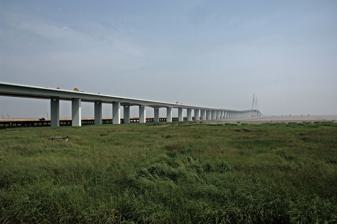
Building: Hangzhou Bay Bridge
Country: China
Year built: 2007
This article has an unclear citation style . The references used may be made clearer with a different or consistent style of citation and footnoting . ( May 2019 ) ( Learn how and when to remove this message ) Bridge in Jiaxing / Cixi City People's Republic of China Hangzhou Bay Bridge Coordinates 30°27′N 121°08′E / 30.450°N 121.133°E / 30.450; 121.133 Carries Six lanes of G15 Shenyang–Haikou Expressway and G92 Hangzhou Bay Ring Expressway Crosses Hangzhou Bay Locale Jiaxing / Cixi City People's Republic of China Characteristics Design Cable-stayed bridge Total length 35.673 km (22 mi) Longest span 448 m (1,470 ft) History Construction start June 8, 2003 Construction end June 14, 2007 Opened May 1, 2008 Statistics Toll 80 yuan Location Hangzhou Bay Bridge ( simplified Chinese : 杭州湾大桥 ; traditional Chinese : 杭州灣大橋 ; pinyin : Hángzhōu Wān Dàqiáo ; Wu : Han-tseu-uae du-jiau ) is a long 35.7 km (22.2 mi) highway bridge with two separate cable-stayed portions, built across the mouth of Hangzhou Bay in the eastern coastal region of China . It connects the municipalities of Jiaxing and Ningbo in Zhejiang province. Construction of the bridge was completed on June 14, 2007, and an opening ceremony was held on June 26, 2007. The bridge was opened to public May 1, 2008, after a considerable period of testing and evaluation. The bridge shortened the highway travel distance between Ningbo and Shanghai from 400 km (249 mi) to 180 km (112 mi) and reduced travel time from 4 to 2 hours. At 35.673 km (22 mi) in length, Hangzhou Bay Bridge was among the ten longest trans-oceanic bridges . It is not to be confused with "Outer Hangzhou Bay Bridge", a project under study which would ring the bay islands between Shanghai and Ningbo.  An official name does not yet exist, hence the terminology clash. History The bridge across the Hangzhou Bay was the subject of various feasibility studies for over a decade before the final plans were approved in 2003.  An earlier plan placed the bridge further east, closer to the mouth of the bay, which provided an even shorter travel distance between Ningbo and Shanghai.  Under this plan, the bridge would begin in the north from Jinshan , a suburb of Shanghai. The government of Shanghai rejected the plan and focused on building the 32.5 km (20 mi)-long Donghai Bridge from Shanghai to its off-shore port at Yangshan in the mouth of the bay.  The Shanghai government sought to feature Yangshan as the chief port on China's east coast and refused to allow a cross-bay bridge to be built on its territory, which would improve access to the Port of Ningbo at Beilun .  The Zhejiang Provincial Government was forced to build the bridge further to the west on entirely Zhejiang territory.  The Hangzhou Bay Bridge connects Cixi , a local-level city that is part of Ningbo Municipality, with Haiyan , a county in Jiaxing Municipality. The Hangzhou Bay Bridge has significantly shortened driving distance between Ningbo and the Yangtze River Delta region and improved the competitiveness of the Beilun Port. Structural description Hangzhou Bay Bridge (section) The Hangzhou Bay Bridge is of the cable stayed bridge form. This form was chosen for this project because of the strength of the cable stayed bridge in adverse conditions. The bridge was constructed in the Qiantang River and Yangtze River Deltas and Hangzhou Bay , which all experience some of the highest tidal bore forces on the planet. The location of the bridge is also prone to earthquakes, as well as extremely high winds during typhoon season.  The bridge form and construction material selections were based on strength against all the different forces the bridge would face. Many bridges use concrete piles to support the deck but the Hangzhou Bay Bridge took a different approach and used steel piles.  This choice was made based on the fact that the steel piles would be much stronger against corrosion from the extremely high tidal forces in the bay. Using the steel piles instead of the concrete piles also made the bridge far more constructible especially in the extremely difficult working conditions that they would be facing. It is not strange to see waves in the bay reaching 25 feet tall. In these conditions it would be almost impossible to construct the bridge without the use of some new construction technology and vehicles. During the construction of the bridge two massive cranes were used, one being 2,200 tons and the other being 3,000 tons. These heavy duty cranes were used to transport massive girders from the shore to the part of the bridge where they would then lift it and put it into place.  The steel piles used were also transported using these cranes. The load paths in this structure are somewhat easy to follow. The gravity load on the bridge as well as the rest of the loading on the deck such as cars are the easiest to follow which is further explained in the qualification as structural art section.  The loads on the bridge due to the extreme tides are somewhat difficult to read, but they are clearly accounted for. The steel piles are the structural supports that resist the tidal loads. The piles are driven deep into the sea bed to reduce the movement on them. Having a small moment or force causing bending in the piles keeps the bridge upright.  The steel is extremely strong against corrosion and are therefore the best material that could have been used in the piles. When looking at the loading due to wind loads on the bridge the main portion that is important to analyze is the main spans.  Because the two main spans are relative short the wind loading is insignificant. The wind loads however would be accounted for due to the outward bend of the towers that support the tension cables. This theory of widening the bottom of towers was first used by Gustav Eiffel when constructing the Eiffel Tower . The bent shape is very good at transferring the wind load to the base supports of the structure. Challenges Because of the many difficulties facing such a tremendous build, almost 600 experts spent nearly a decade designing the bridge. Even after nearly a decade of design, studies, and planning, many different challenges were encountered, the first being the challenge of offshore construction. As a solution, several parts of the bridge had to be completed on land and then transported to the area for which they were built. Some components that were constructed using this process were piers, box girders (bridge panels), and even the bridge foundations. Another construction challenge involved the weather in the region. Wang Yong, chief director of the Hangzhou Bay Trans-Oceanic Bridge Construction Command Post, described the bridge as being built "in the world's most complicated sea environment, with one of the three biggest tides on Earth, the effect of typhoons and the difficult content of the sea soil." Erosion of materials and cracking and bubbling of any concrete components became a large problem. To combat bubbling and eventual holes, engineers used a cloth-covered template over the concrete. This would improve the color and density of the pieces, making them both more aesthetically pleasing and sturdier. To reduce cracking, engineers used low-strength early-stretching technology when constructing box girders. This technology involves casting (molding) the girder, or bridge panel, letting it harden for no more than three days, and then squeezing it before it reaches its full density. This gives the girder more room to stretch after the bridge is constructed, preventing cracks in the concrete over time. The third major challenge faced by designers and engineers was an area of toxic methane gas that was discovered roughly 50 meters underground below the location of the bridge. No drilling could be completed before the gas pressure was alleviated. To do this, steel pipes measuring 60 cm in diameter were inserted into the ground, slowly releasing the methane six months prior to drilling. Service Center Service center with lookout tower at midpoint of Hangzhou Bay Bridge A 10,000 m 2 (110,000 sq ft) service centre called Land between the Sea and the Sky ( Chinese : 海天一洲 , Pinyin : hǎi-tiān yī-zhōu) is built in the middle of the bridge. This centre consists of shopping/exhibition/parking/restaurant facilities, a hotel and a 145.6 m-high (478 ft) lookout tower which serves as a tourist attraction from where to enjoy a bird's eye view of the bridge and the ocean. The service centre is built on an island, which is a platform resting on piers to avoid obstructing the sea current in the bay. The service centre was slightly damaged in a fire on March 23, 2010, but opened to tourists on December 19, 2010. References